Cherry Beach

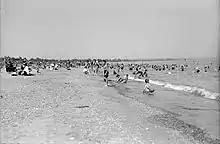
Bathers at Cherry Beach prior to construction of Leslie Street spit, 1935

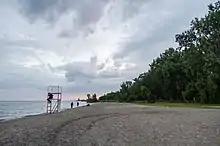
Martin Goodman Trail passes through Cherry Beach Park between the beach and wooded areas

The area that comprises Cherry Beach today was originally a marsh and sandbar that has been land filled. It was a place of spiritual significance for many indigenous people.